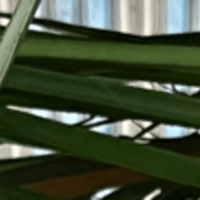
Label: Healthy sample